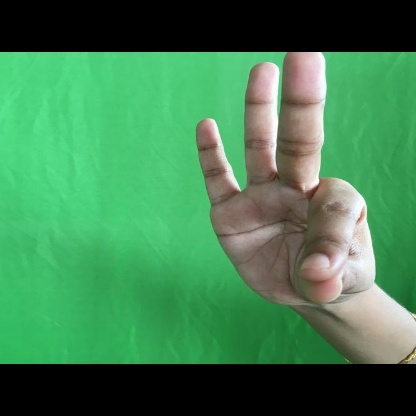
Mudra: Hamsasyam